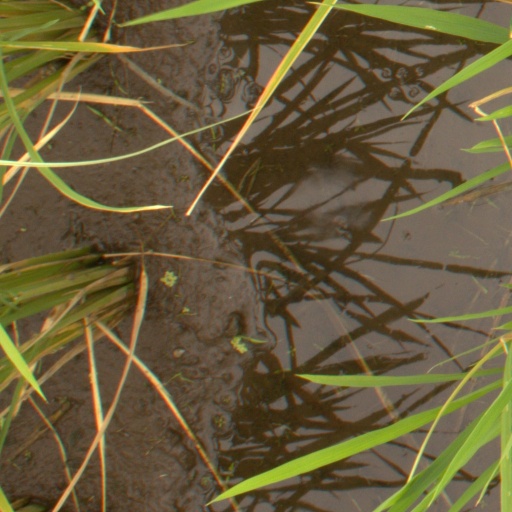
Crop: rice